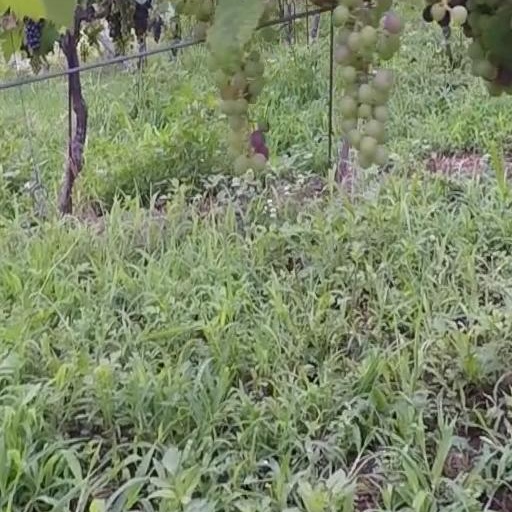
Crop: grape